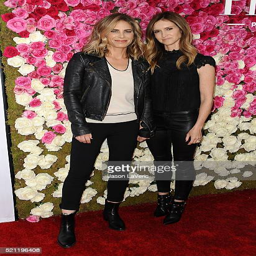
personal trainer and woman attend the premiere